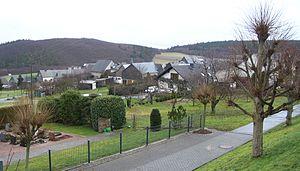
Utzenhain est une municipalité du Verbandsgemeinde Emmelshausen, dans l'arrondissement de Rhin-Hunsrück, en Rhénanie-Palatinat, dans l'ouest de l'Allemagne.